Connie Chung

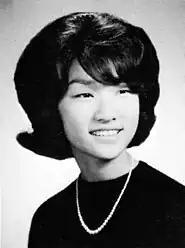
Chung in 1964

The youngest of ten children, Chung was born in Washington, D.C., less than a year after her family emigrated from China, and was raised in Washington, D.C. Her parents were in an arranged marriage. Her father, William Ling Chung, was an intelligence officer in the Chinese Nationalist Government, and five of her siblings died during wartime. She was named after singer and actress Constance Moore.